The Crow: City of Angels (video game)

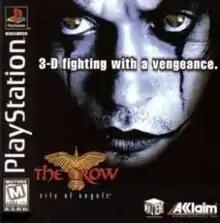
North American PlayStation cover art

The Crow: City of Angels is a 1997 action video game for Sega Saturn, PlayStation and Microsoft Windows. It is loosely based on . The player assumes the role of the hero of the film, Ashe Corven. The game was developed by Gray Matter, whose previous game was "Perfect Weapon", which "The Crow: City of Angels" closely resembles in its basic mechanics. It was met with negative reviews.